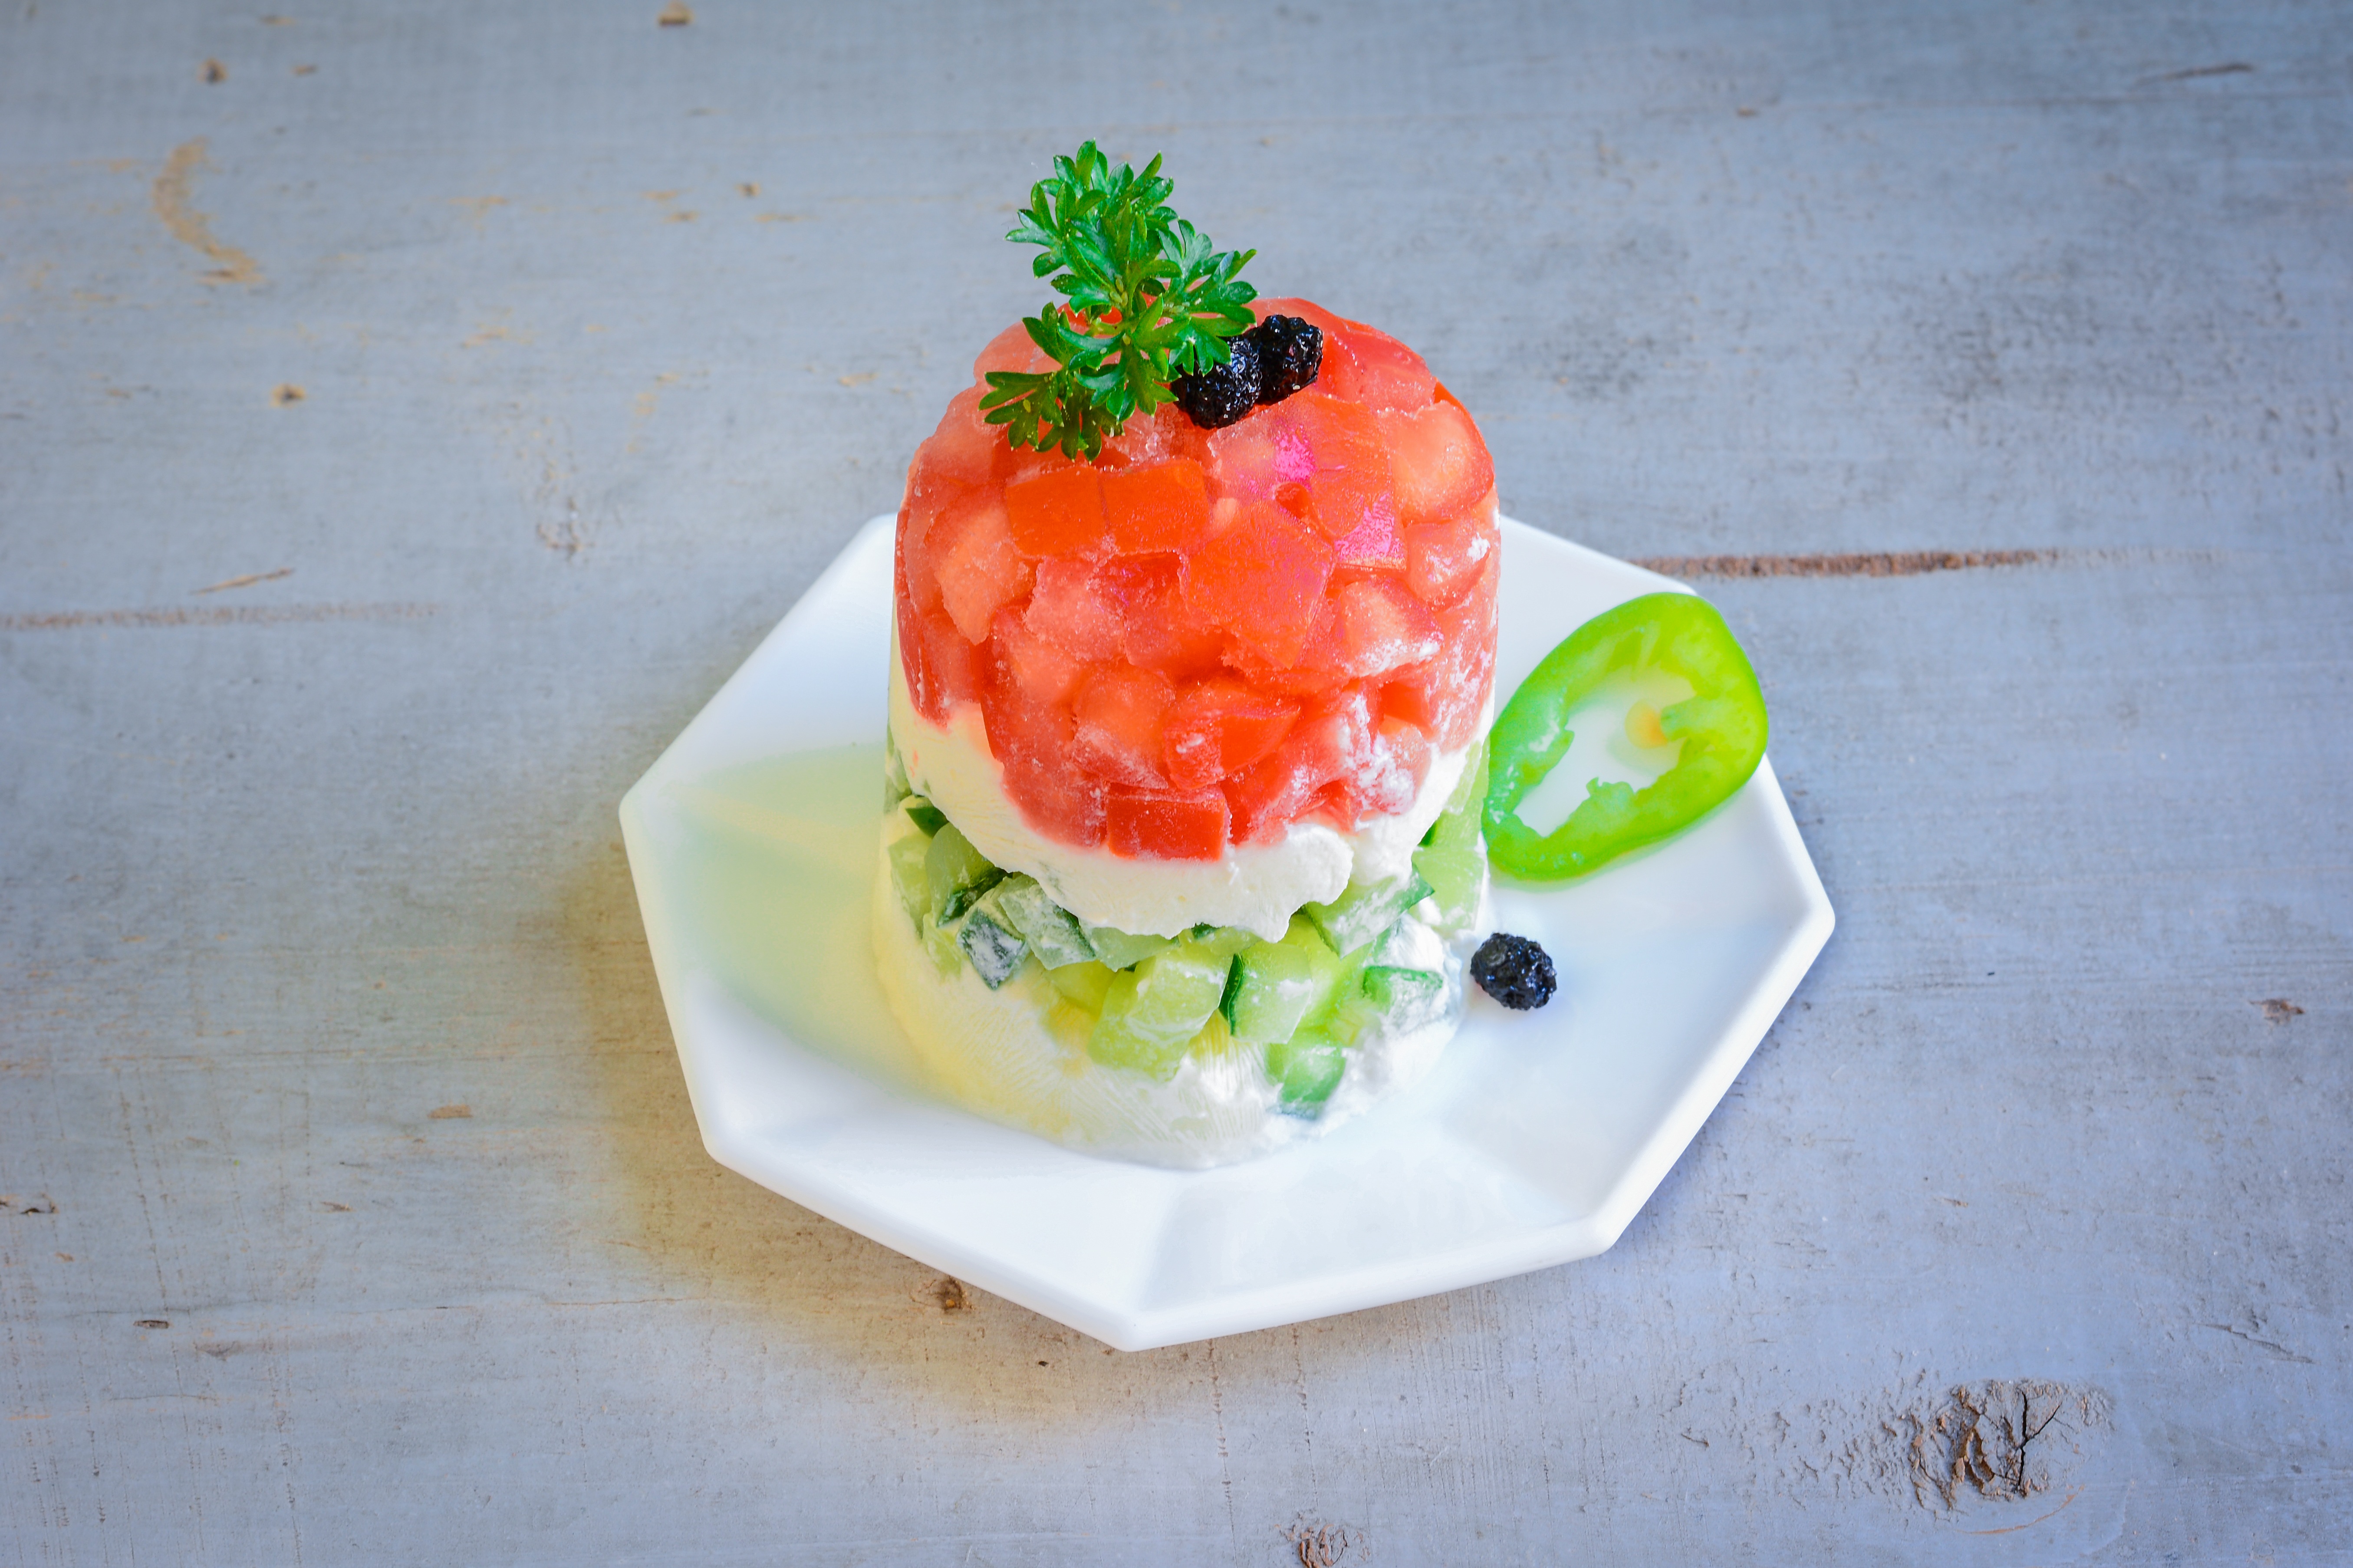
white, dish, meal, food, green, red, produce, vegetable, color, plate, fresh, fish, healthy, cuisine, tomato, asian food, nutrition, dinner, diet, organic, appetizer